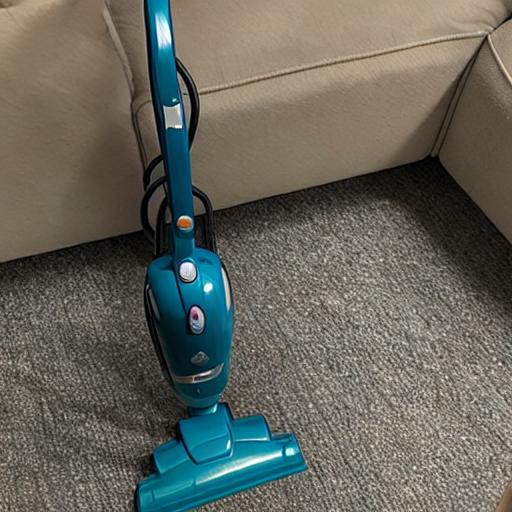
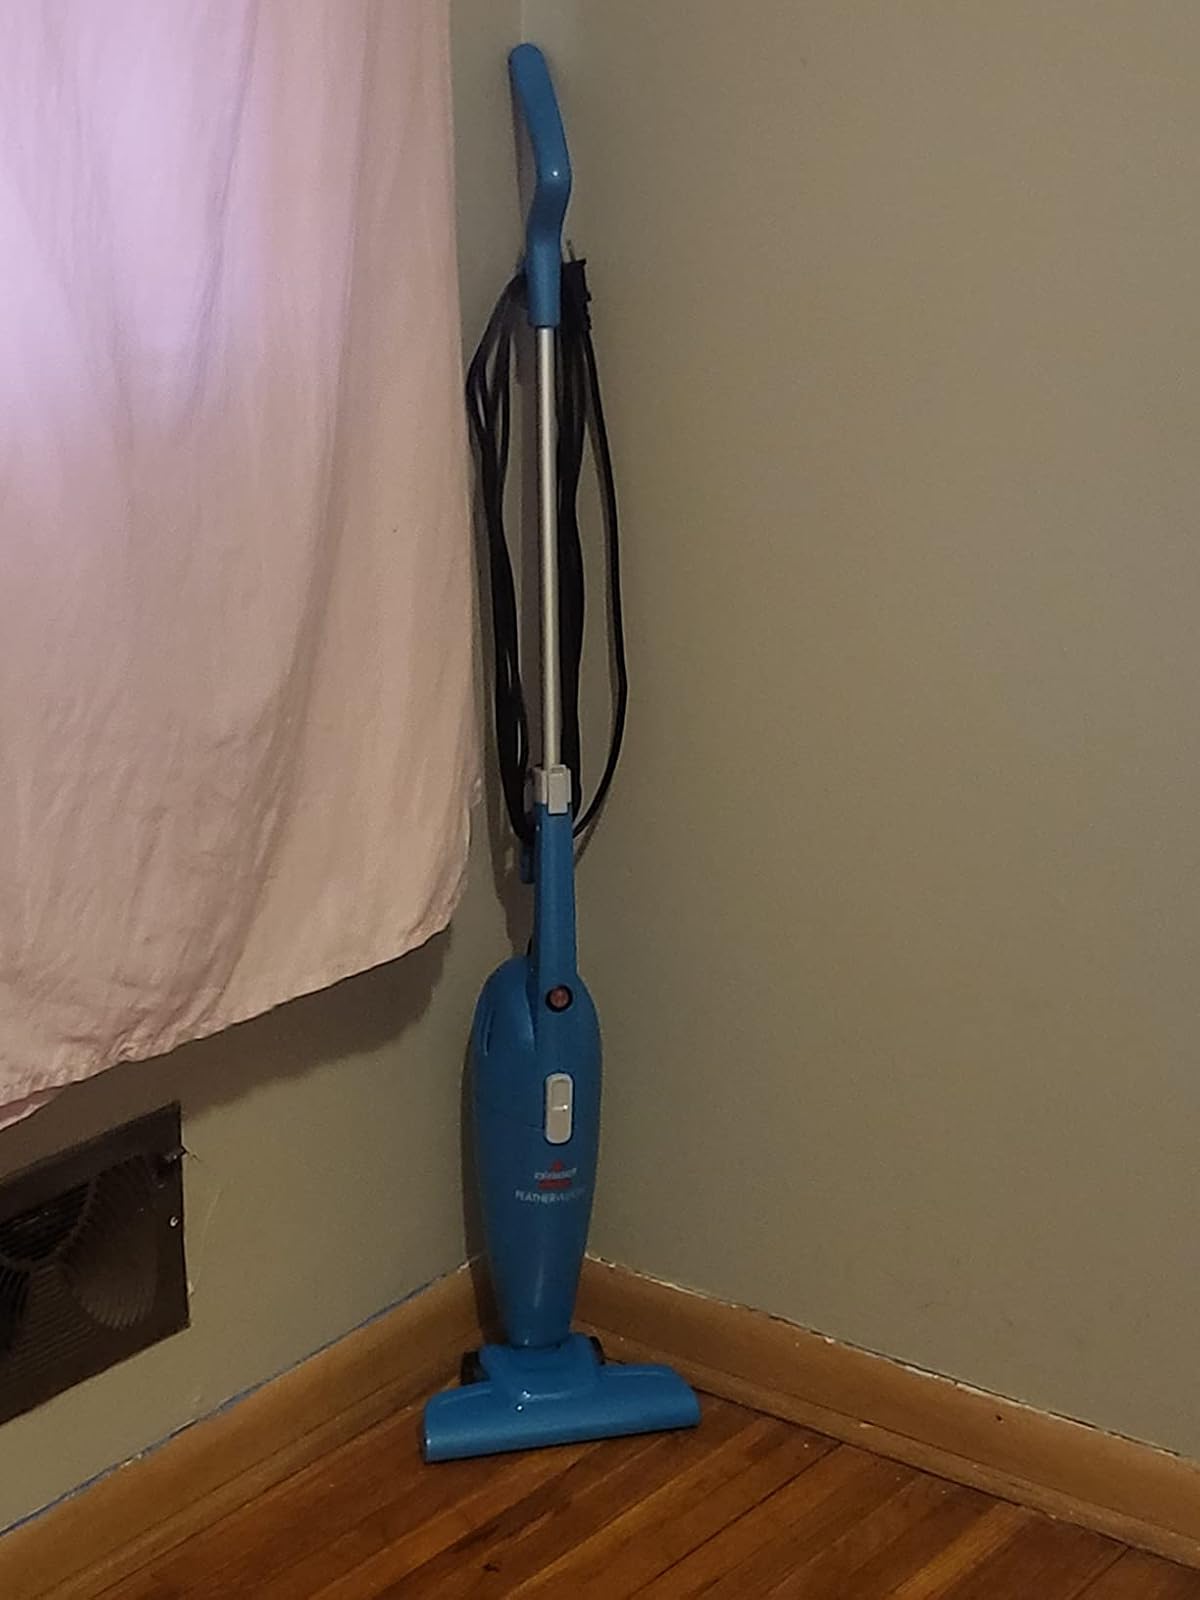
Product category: items_vacuum
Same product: no